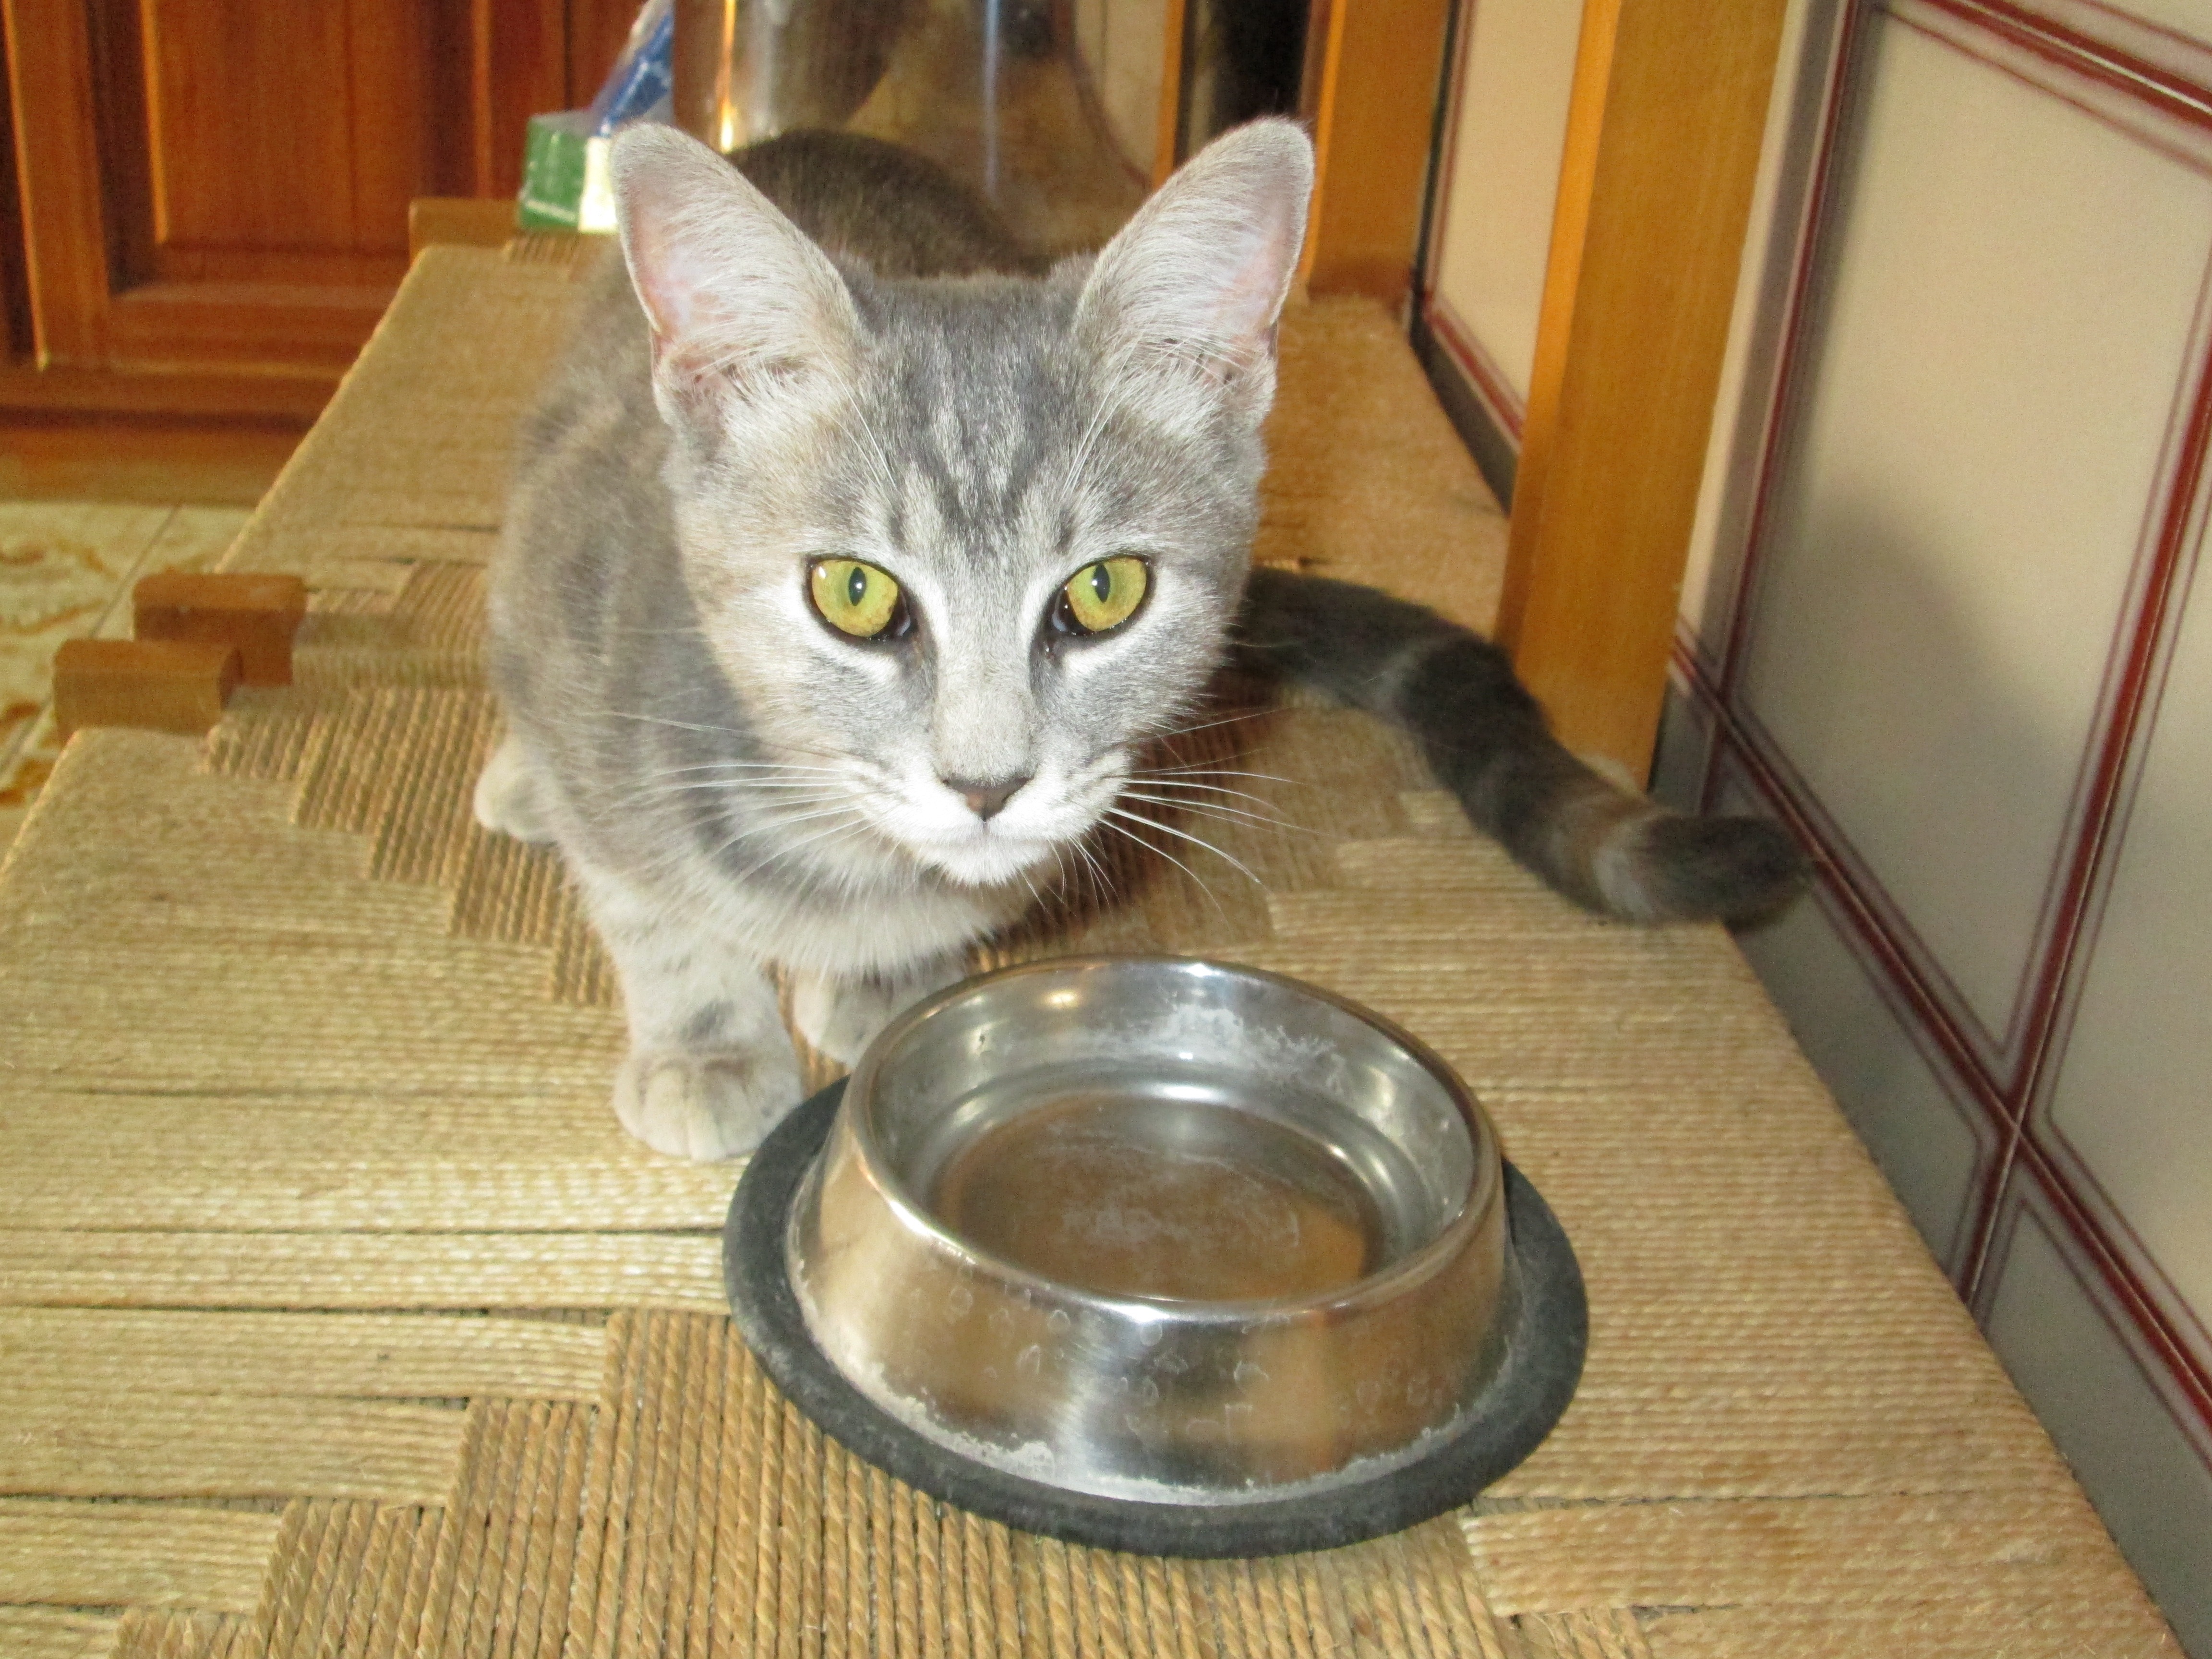
pet, fur, kitten, cat, feline, mammal, eyes, whiskers, grey, vertebrate, tabby cat, european shorthair, small to medium sized cats, cat like mammal, domestic short haired cat, american shorthair